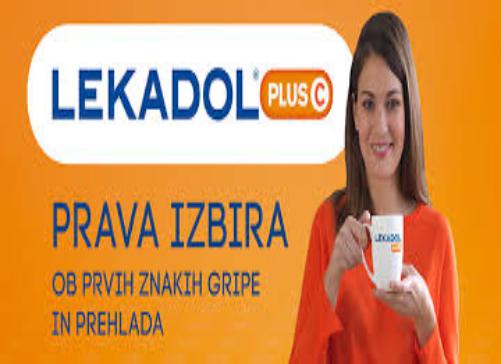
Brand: lekadol
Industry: Medical